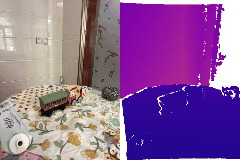
Label: train